Grain Wing Battery

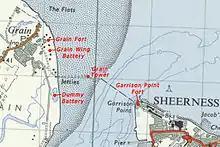
Map of the fortifications at the entrance to the Medway

A number of forts and batteries had been built in the vicinity during the preceding forty years, initially in response to a perceived threat from France and subsequently upgraded to deter German naval attacks on the military and commercial installations along the Thames and Medway. The battery was the last of the fortifications to be constructed at the mouth of the Medway and was intended to support and supplement the firepower of Grain Fort to the north and Dummy Battery to the south. It was situated alongside a military road that linked Grain Fort to Dummy Battery.